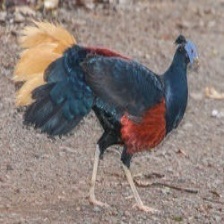
Species: CRESTED FIREBACK
Scientific name: LOPHURA IGNITA